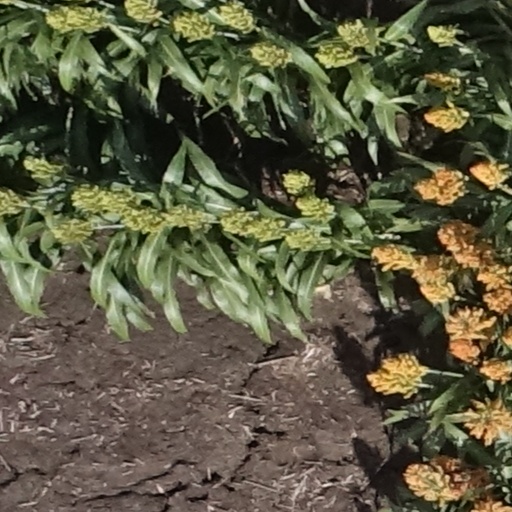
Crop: sorghum